Vasileios Petimezas (1785–1872)

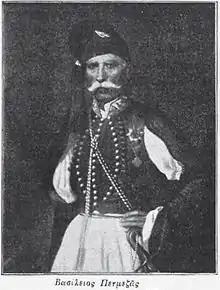
Petmezas in Royal Phalanx uniform

Vasileios Petimezas or Petmezas (1785–1872) was a Greek revolutionary leader during the Greek War of Independence, politician and general.